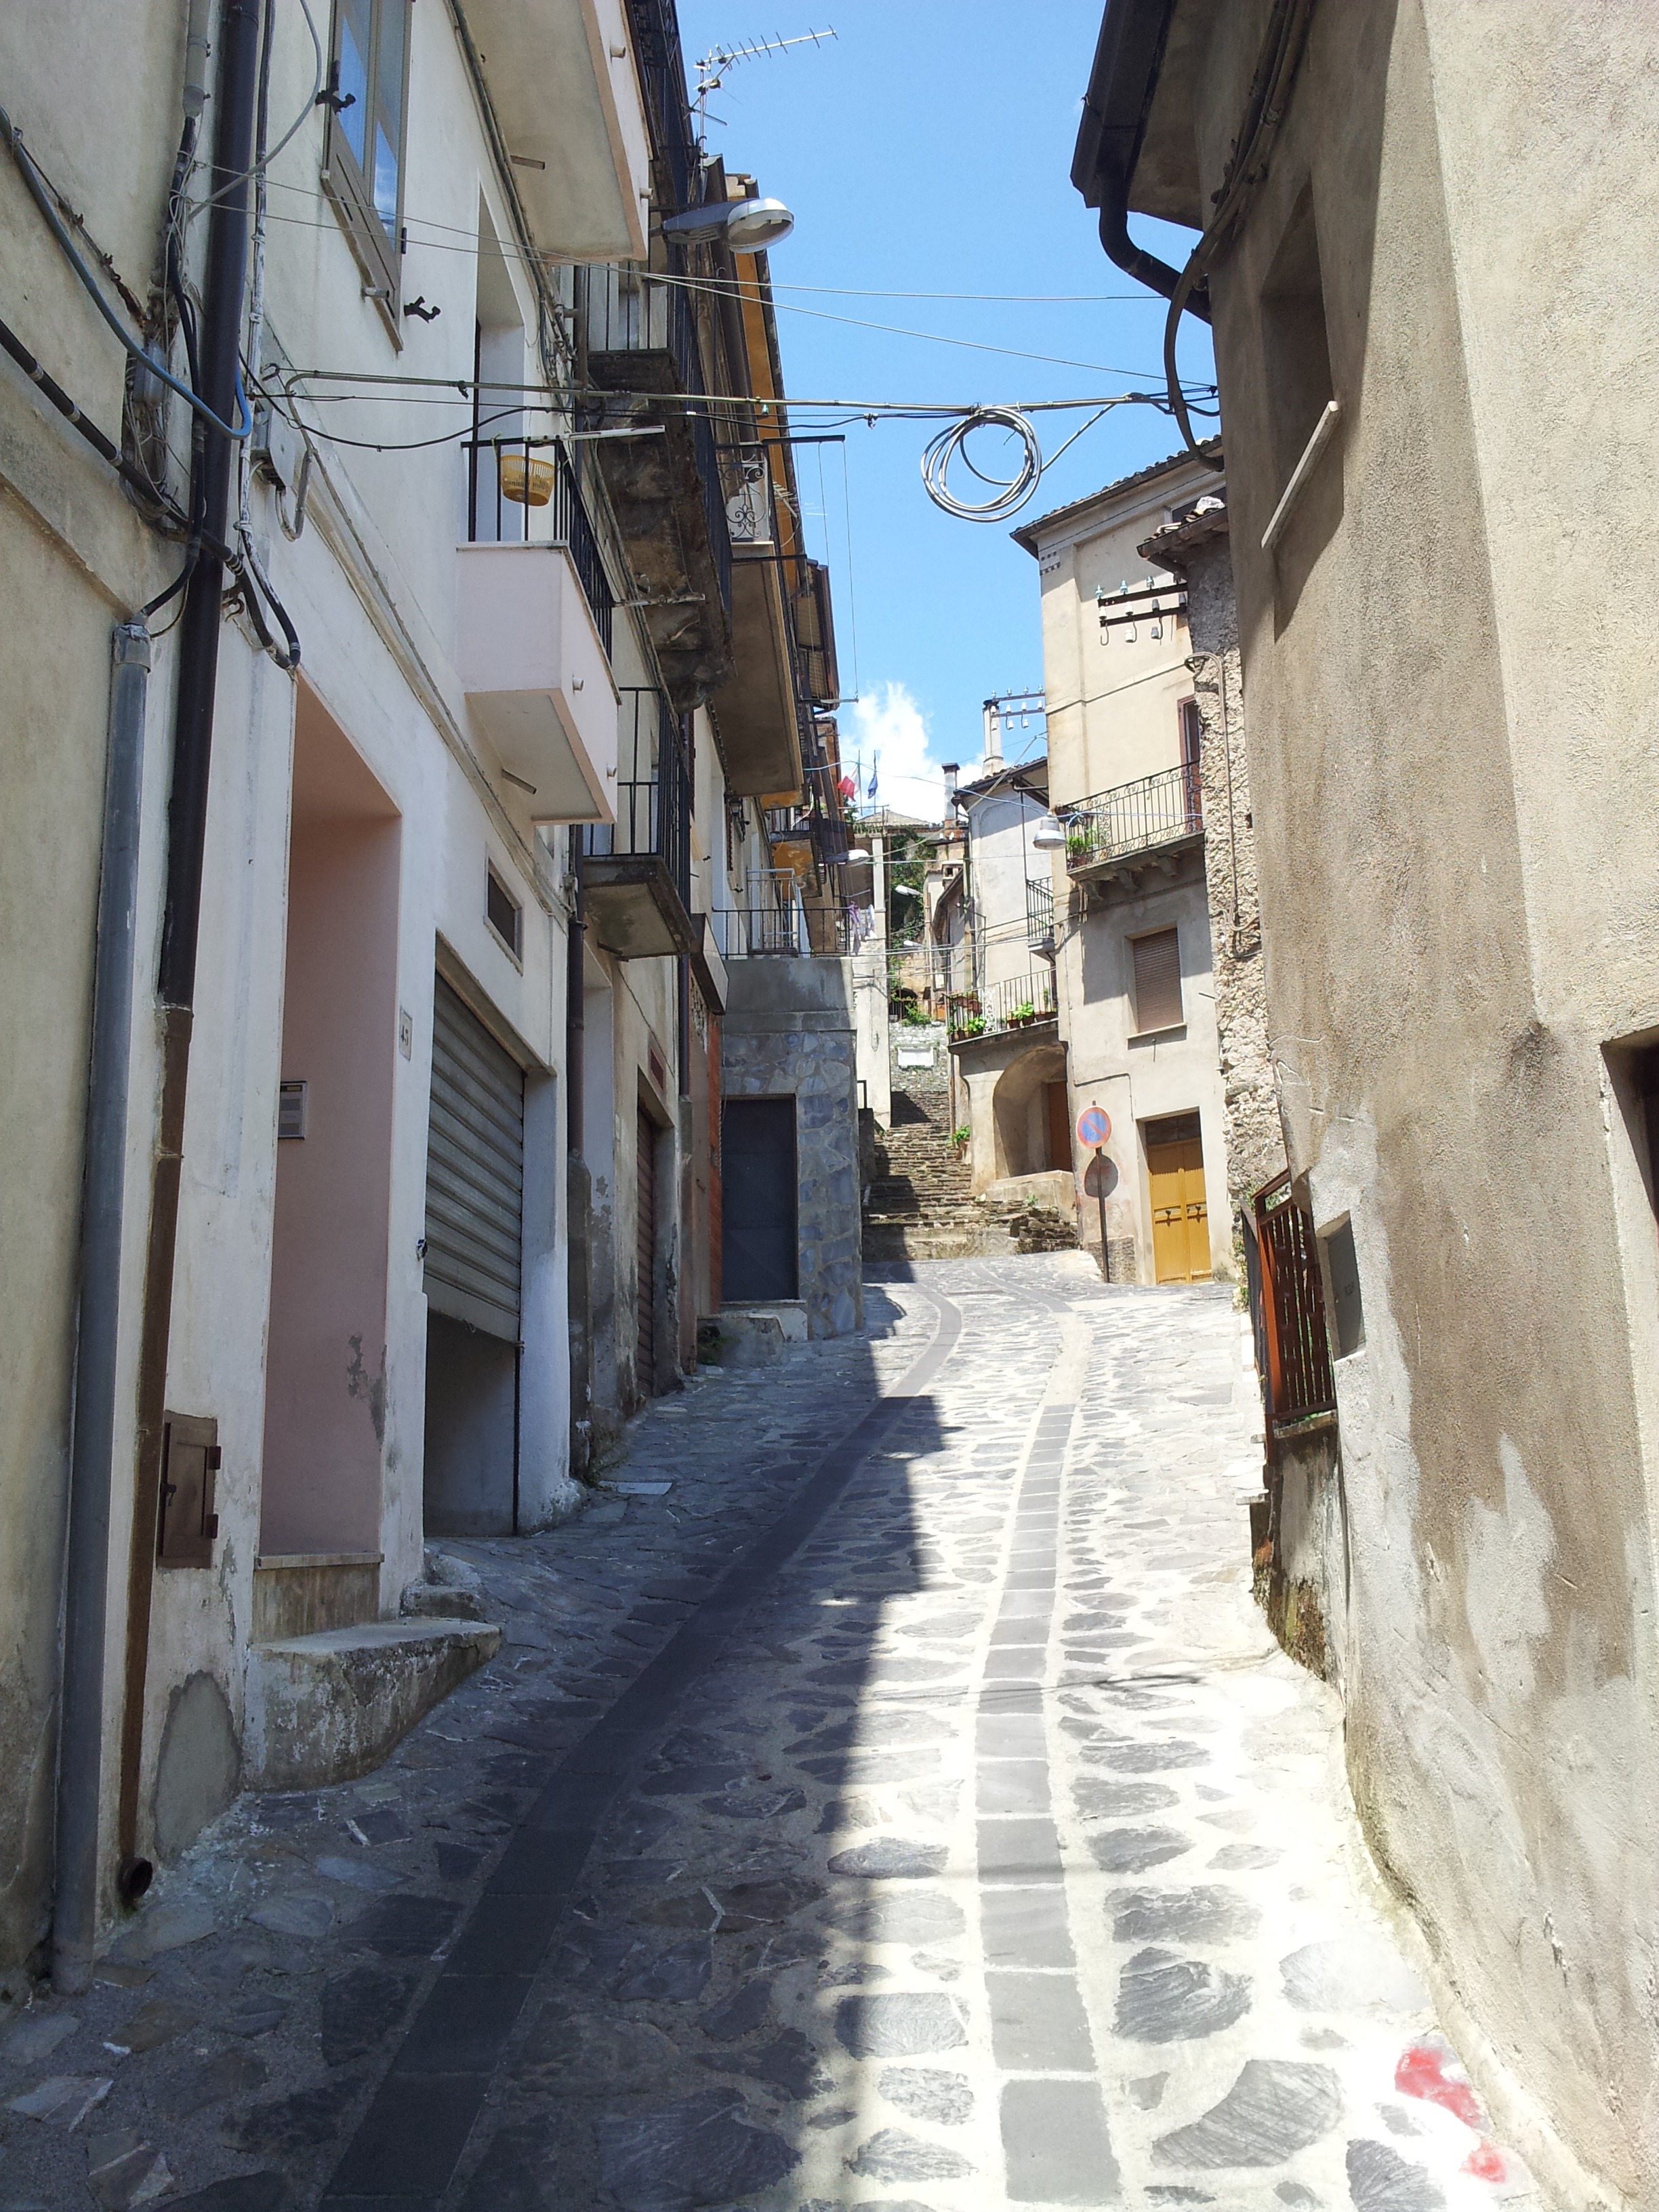
winter, road, street, town, alley, city, country, village, lane, ascent, calabria, infrastructure, neighbourhood, road surface, narrow lane, urban area, residential area, human settlement